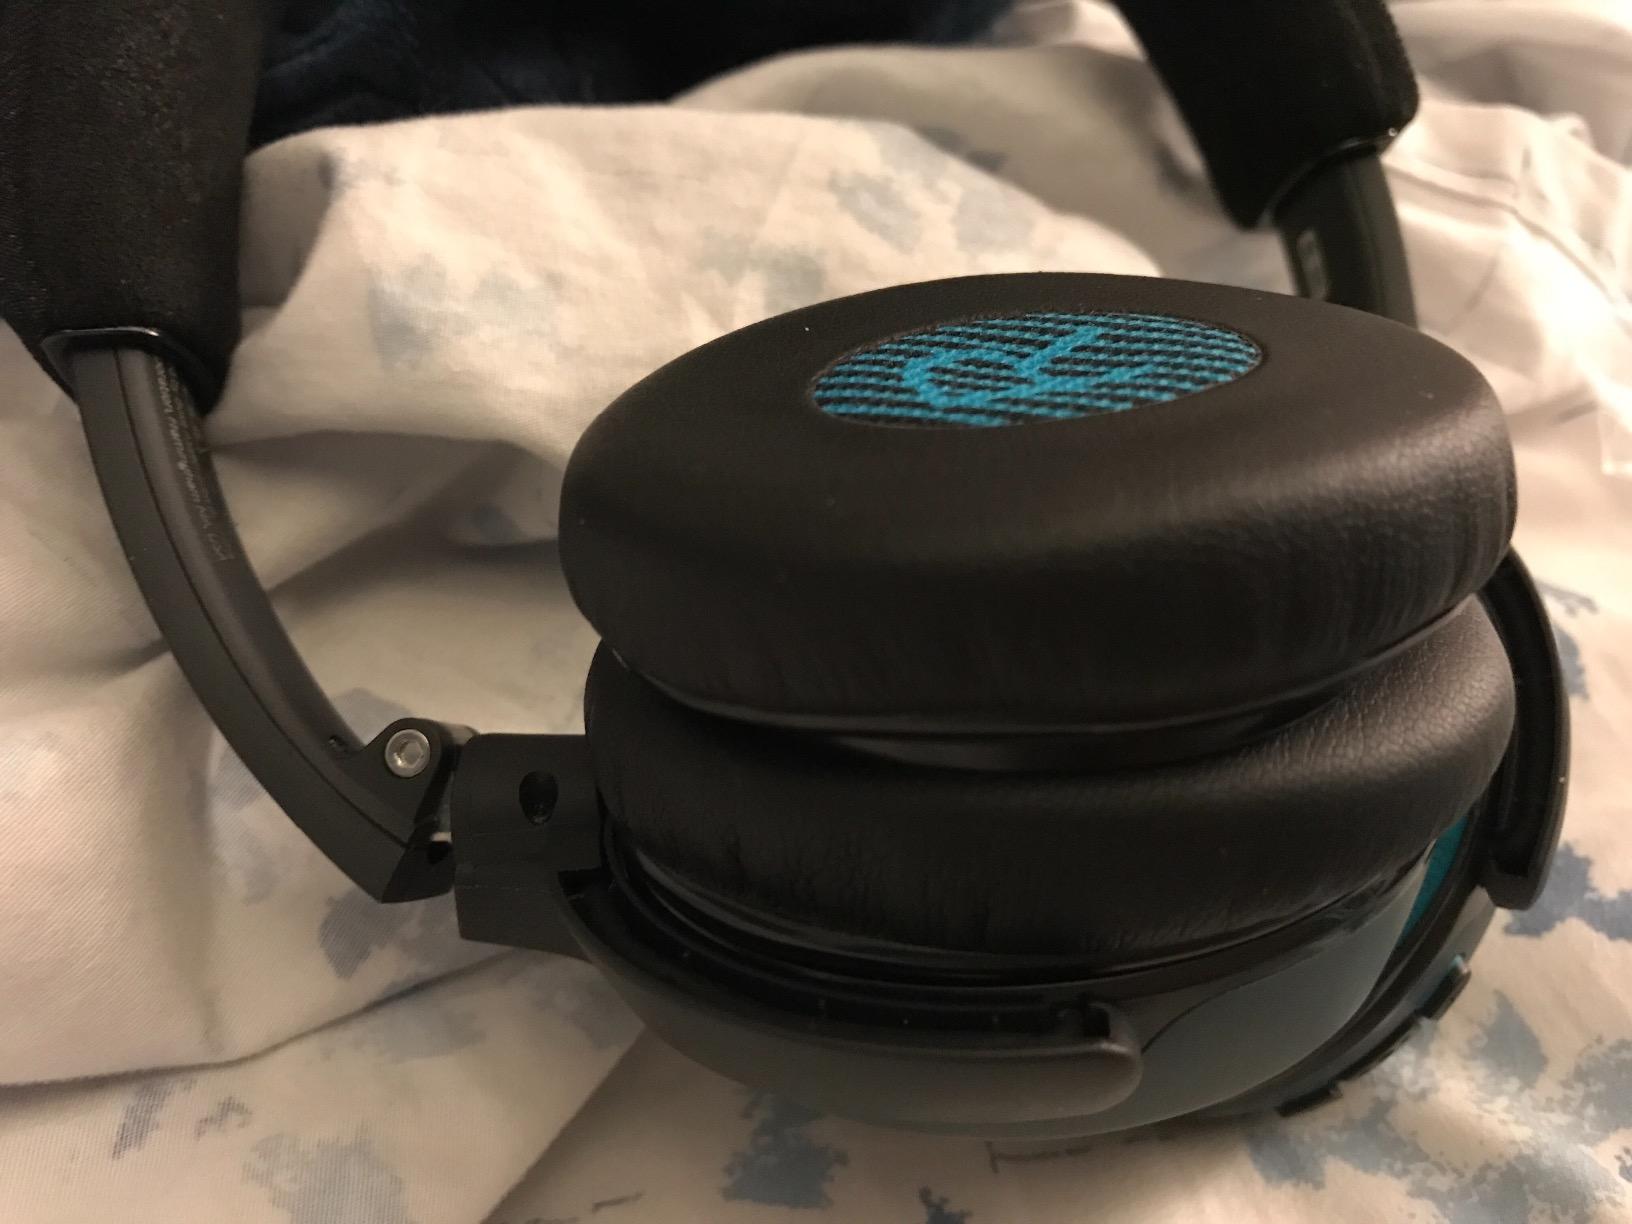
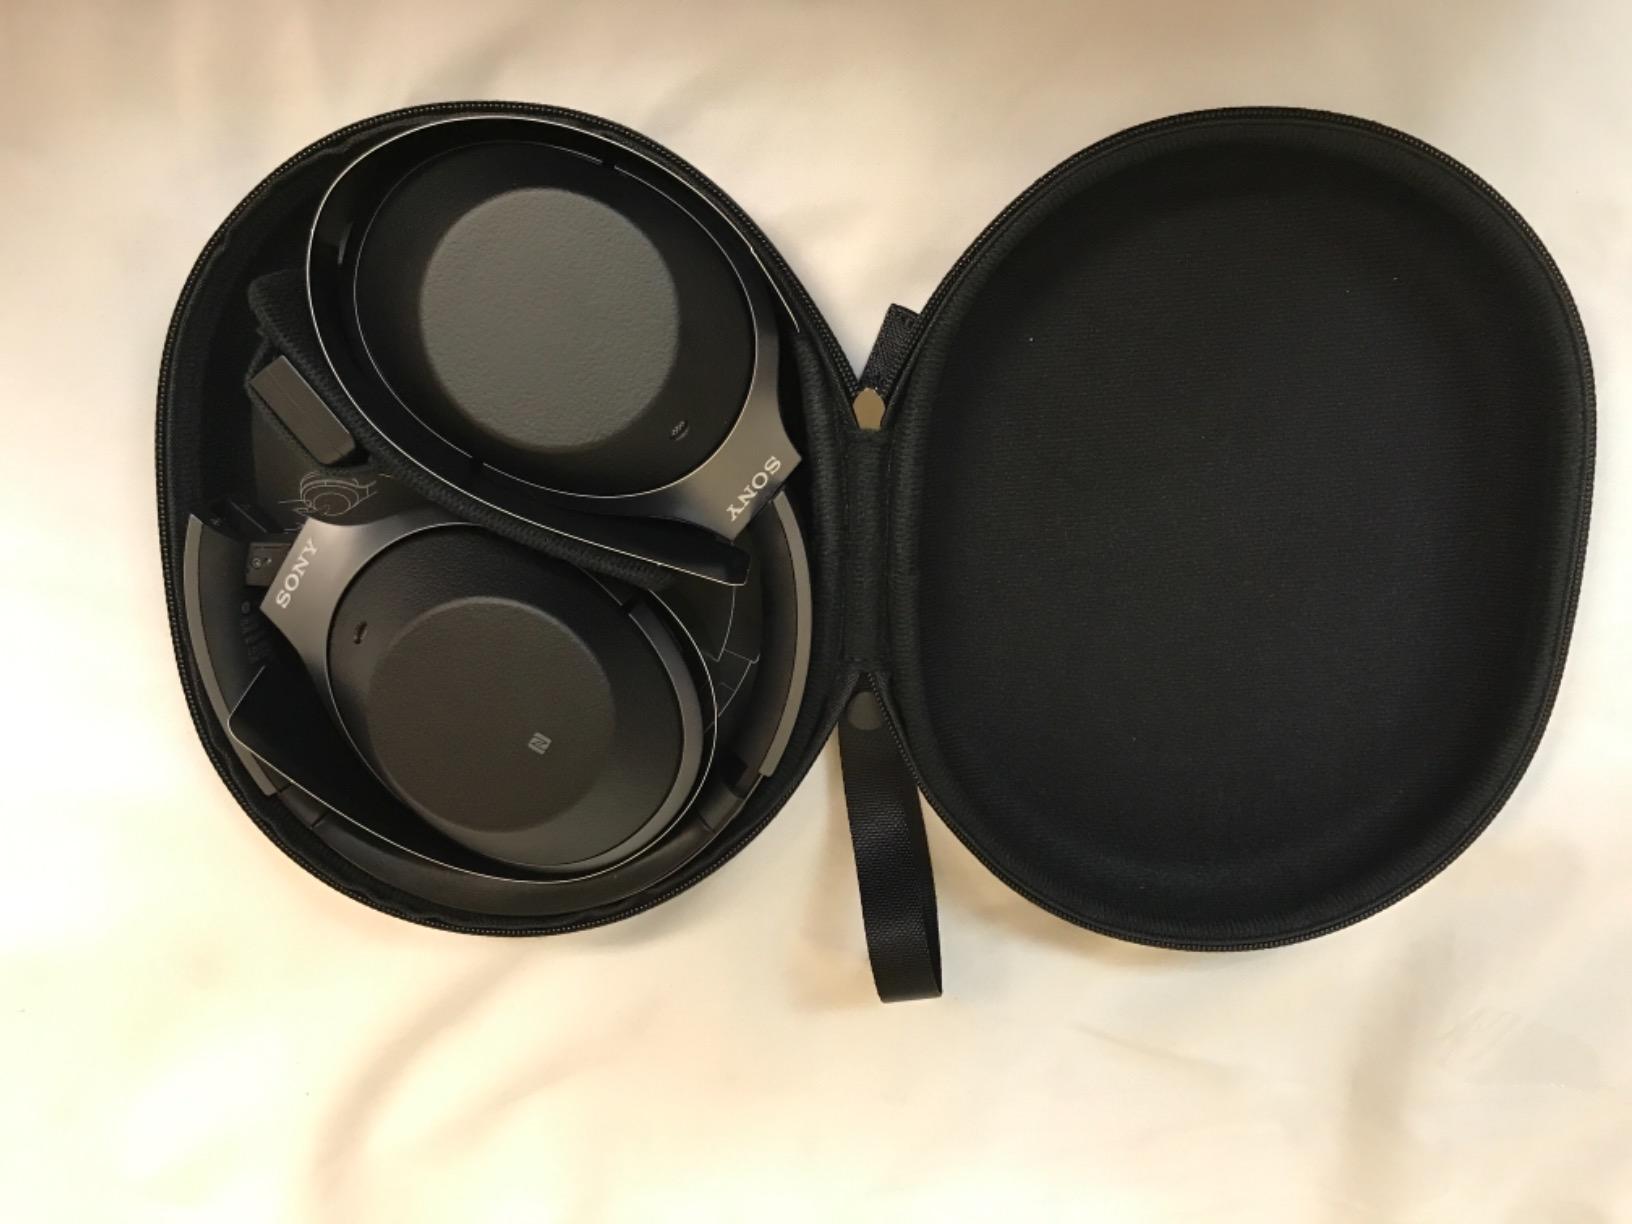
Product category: headphones
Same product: no